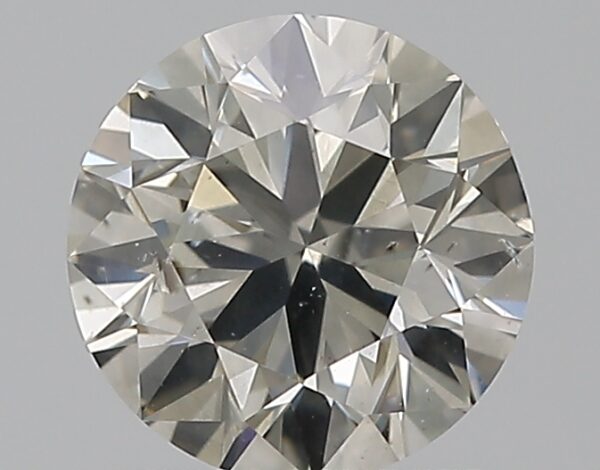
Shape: round
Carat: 1
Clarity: SI1
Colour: J
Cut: VG
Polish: EX
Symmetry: GD
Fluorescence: F
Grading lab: GIA
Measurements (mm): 6.26 x 6.3 x 3.97